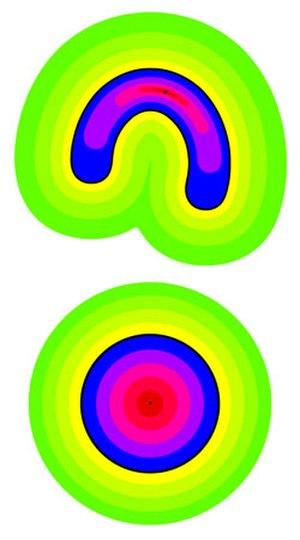
Illustration de la version de 1906 (c'est à dire en dimension deux) du théorème de Jordan–Schönflies.
En mathématiques, le théorème de Jordan est un théorème de topologie plane. Il est célèbre par le caractère apparemment intuitif de son énoncé et la difficulté de sa démonstration. « En fait, il n'y a pratiquement aucun autre théorème qui apparaisse aussi évident en apparence que n'importe quel axiome de géométrie élémentaire et dont la démonstration est tout sauf évidente » précise M. Dostal à son sujet.